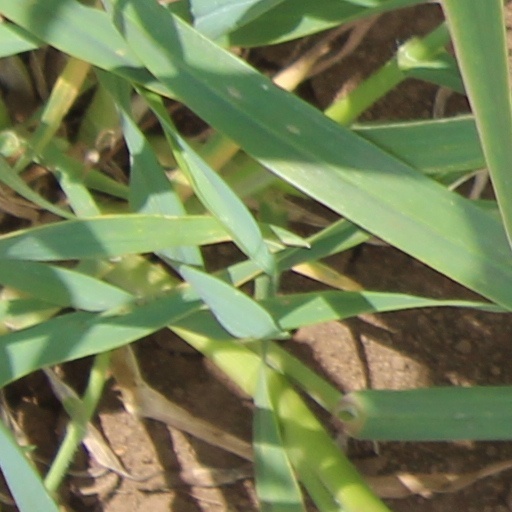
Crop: wheat